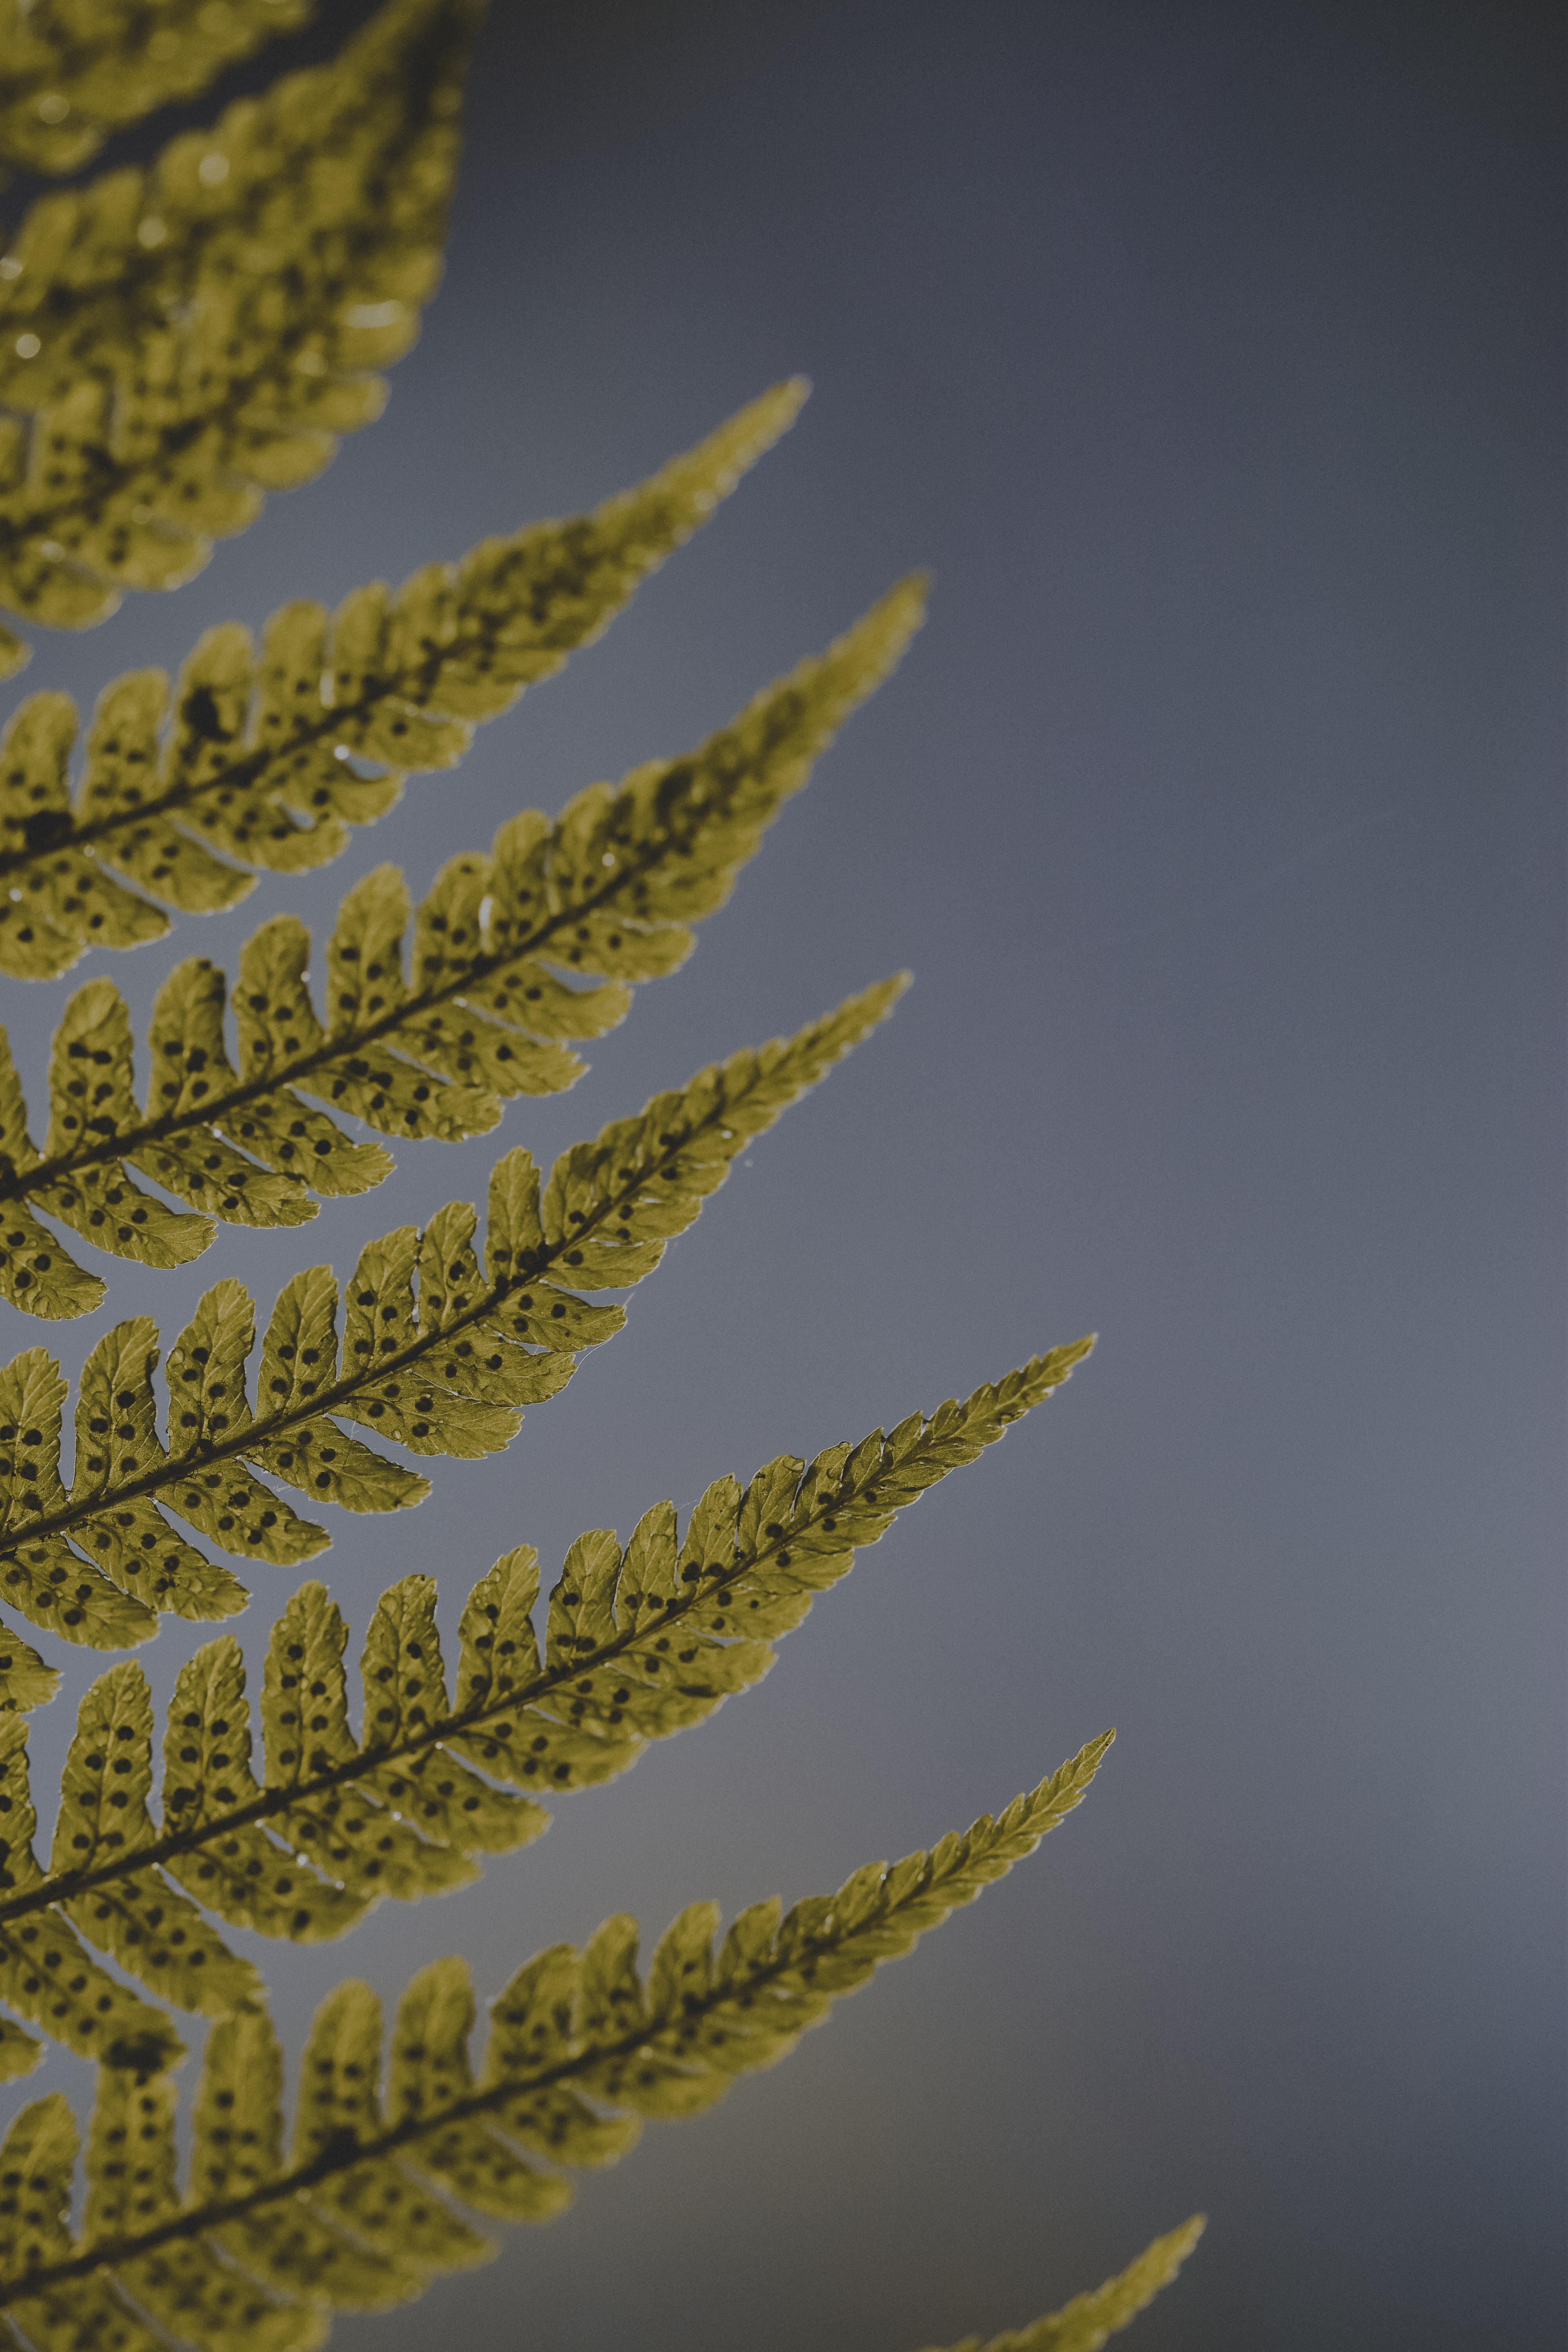
leaf, plant, sky, tree, terrestrial plant, twig, flowering plant, font, grass, macro photography, fern, vascular plant, plant stem, writing, pattern, ferns and horsetails